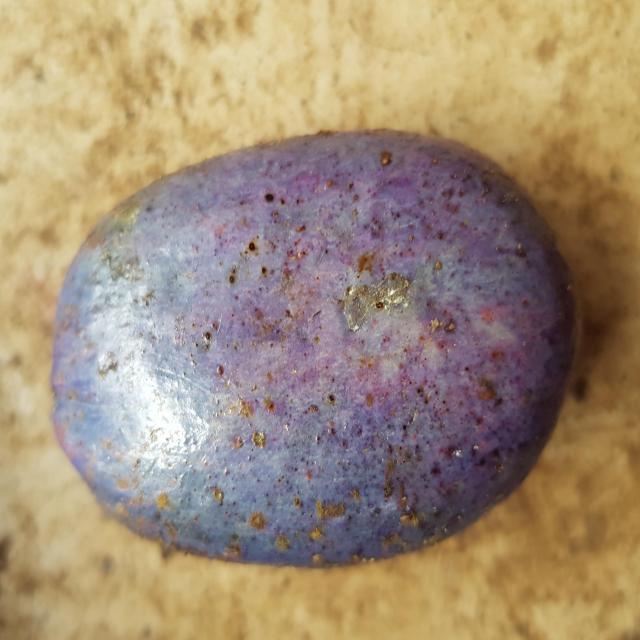
Plum grade: unaffected